Sir Leo Hielscher Bridges

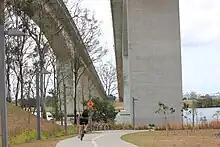
Park and pathway on south side

In 1979, a tender was called by the Queensland Main Roads Department for a new bridge crossing of the Brisbane River.